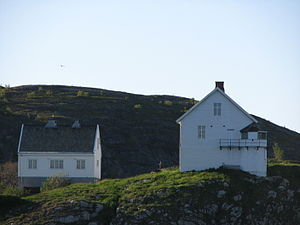
Fyrtårne i Norge / Liste over norske fyr / Nordland
Fyrtårne i Norge er placeret langs den 100.915 km lange norske kyst. Der har i alt været 212 fyr, men kun 154 har været i drift samtidig. Det første fyr, som blev opført i Norge var Lindesnes fyr, som oprettedes i 1655, og det sidste bemandede fyr, som kom til, var Anda fyr, som blev færdiggjort i 1932. I dag er alle fyrene automatiserede og ubemandede. Bøkfjord fyr var i december 2006 det sidste fyr, som blev ubemandet. I dag defineres totalt 107 anlæg som fyrstationer i Norge. Ansvar for fyrbelysning og sejlemærker i Norge ligger hos Fyr- og merketjenesten i Kystverkets Hovedkontor.